Phare de l'Espiguette

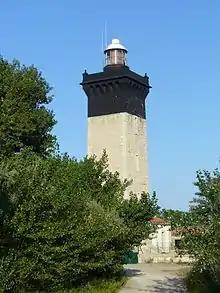
Phare de l'Espiguette

The Phare de l'Espiguette (Espiguette Lighthouse) is a -high square tower. Built in 1869, the lighthouse is found on the Pointe de l'Espiguette, near to Le Grau-du-Roi on the Gulf of Lion in Occitanie, France.